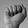
ASL letter: A